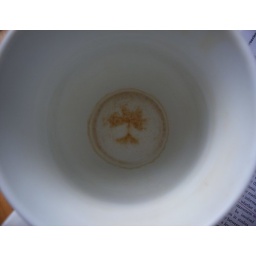
The tree in the cup